WrestleMania 2

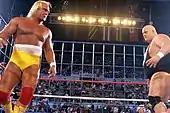
Hulk Hogan faced King Kong Bundy for the WWF World Heavyweight Championship.

In Los Angeles, there were four more matches. Ricky Steamboat faced Hercules in the first match. Hercules tried to hit a flying bodypress, but missed it. Steamboat followed by hitting a flying body press of his own for a pinfall victory.